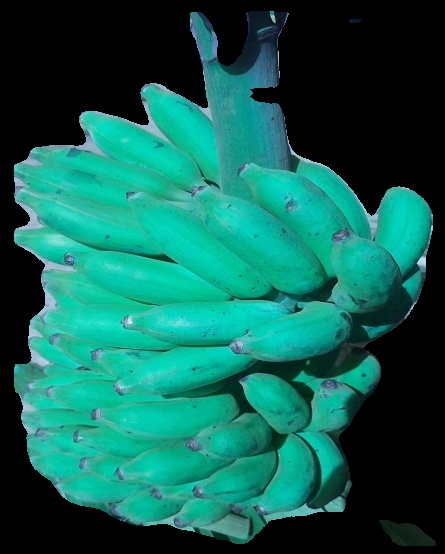
Variety: elakki-bale
Grade: grade3